Motonormativity

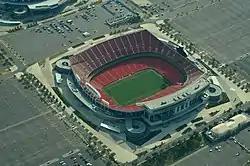
Aerial view of Arrowhead Stadium in 2013 surrounded by parking lot

Walker has cited certain road safety campaigns targeting children as an example of motonormativity: by encouraging children to wear brightly coloured clothing to avoid being run over, such campaigns normalize the idea of motor traffic as an accepted danger others must adjust to, in a way which in other contexts would be considered victim blaming.